Loretta Lynn

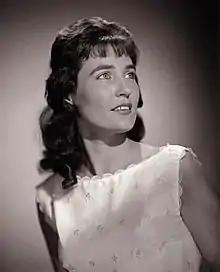
Lynn in 1962

Lynn began singing in local clubs in the late 1950s. She later formed her own band, the Trailblazers which included her brother Jay Lee Webb. Lynn won a wristwatch in a televised talent contest in Tacoma, Washington, hosted by Buck Owens. Lynn's performance was seen by Canadian Norm Burley of Zero Records, who co-founded the record company after hearing Loretta sing.